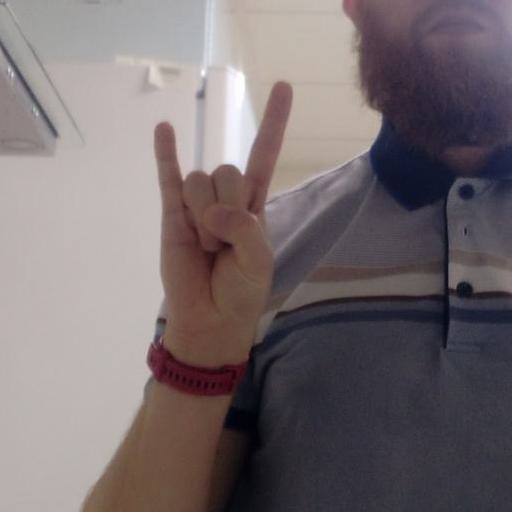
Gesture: rock